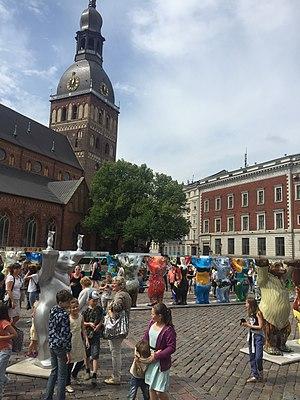
Buddy Bear est une sculpture d'ours grandeur nature en plastique renforcé de fibre de verre résistant aux intempéries peinte individuellement. Le Buddy Bear adapte une idée qui a fait ses preuves dans d'autres grandes villes depuis la fin des années 1990 à l'origine initiée par la Zurichoise Vach'Art en 1998.